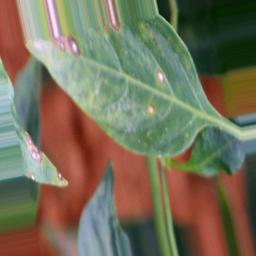
Label: cercospora